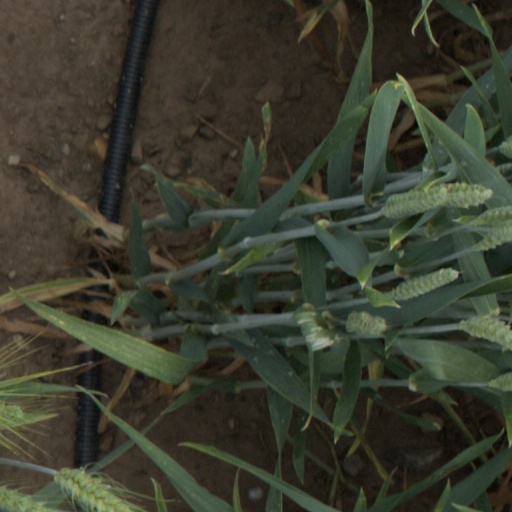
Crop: wheat